Chewonki Foundation

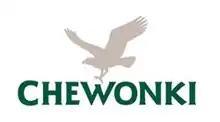
Foundation logo showing the osprey mascot

The Chewonki Foundation is a non-profit institution in Wiscasset, Maine, which runs educational programs with an environmental focus.